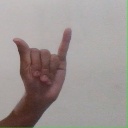
अक्षर: य